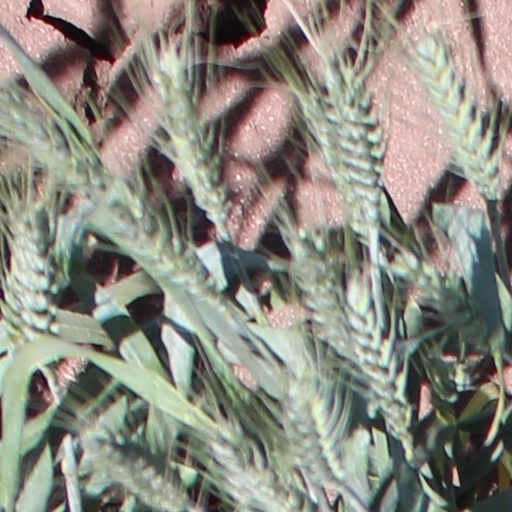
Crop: wheat